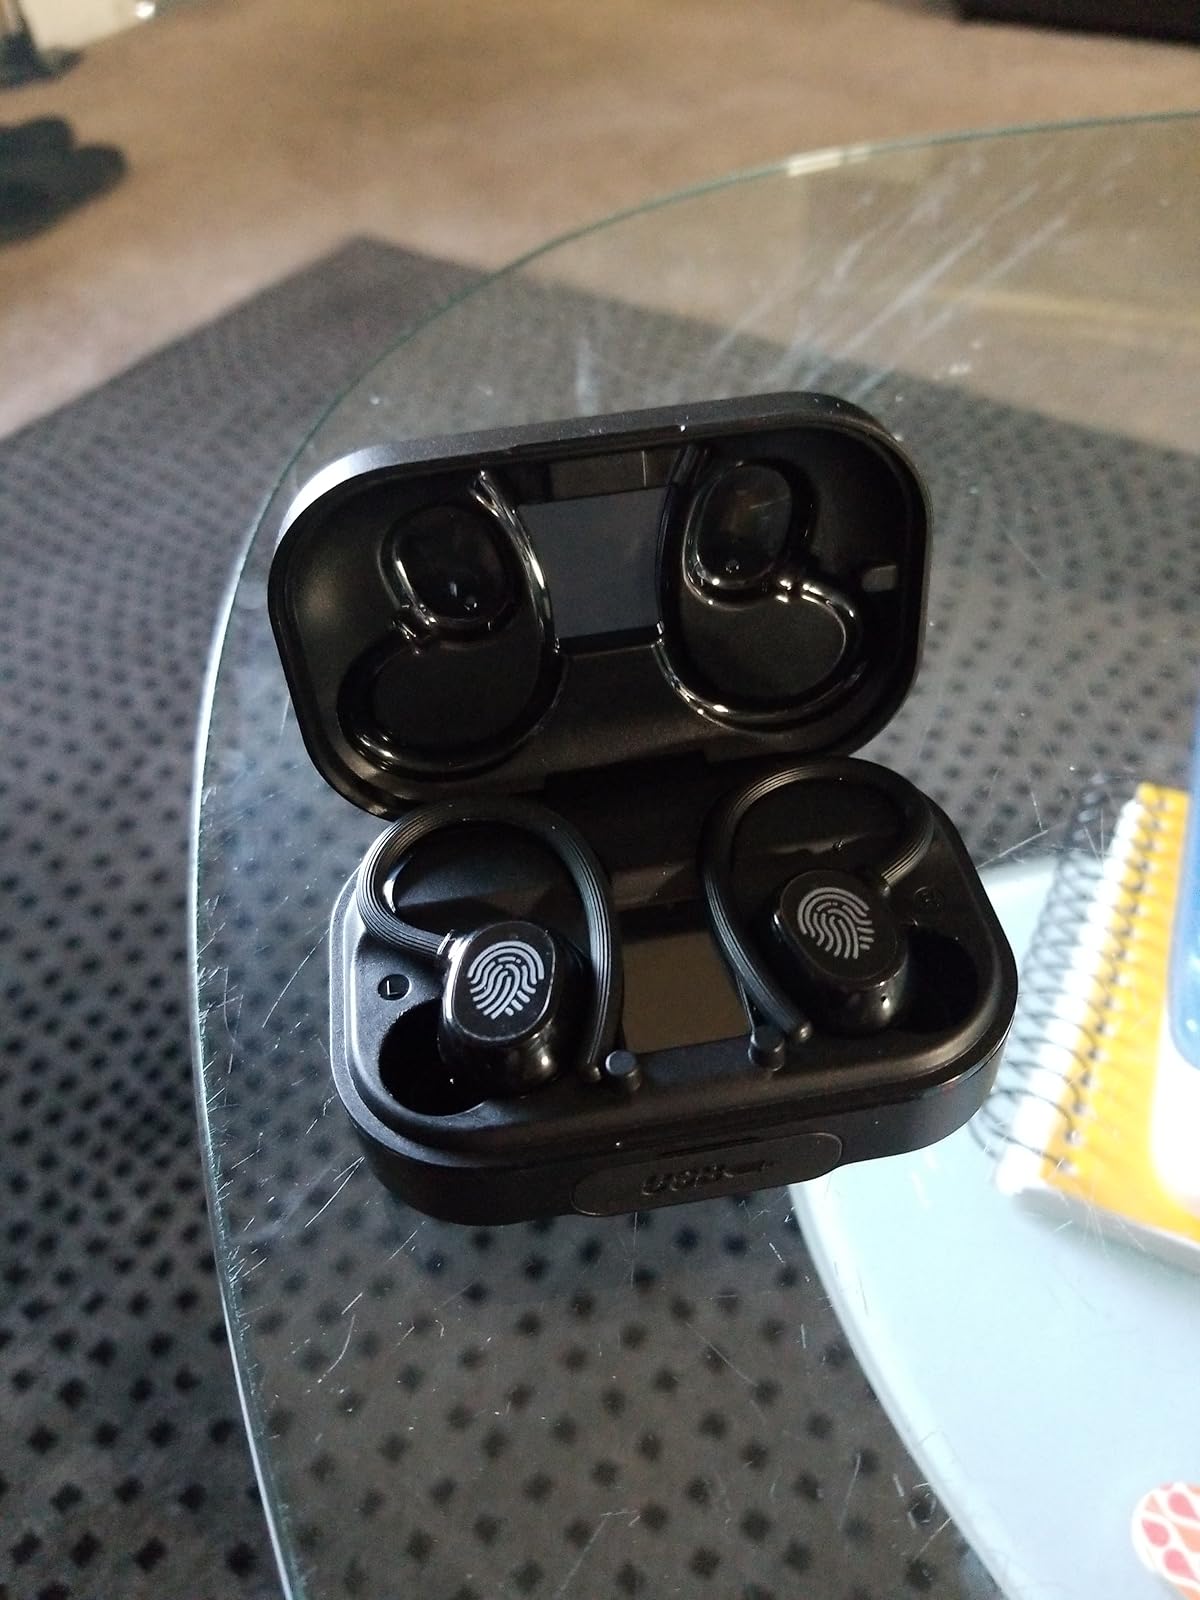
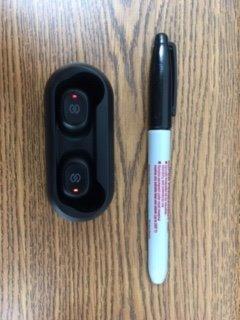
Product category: earbuds
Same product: no